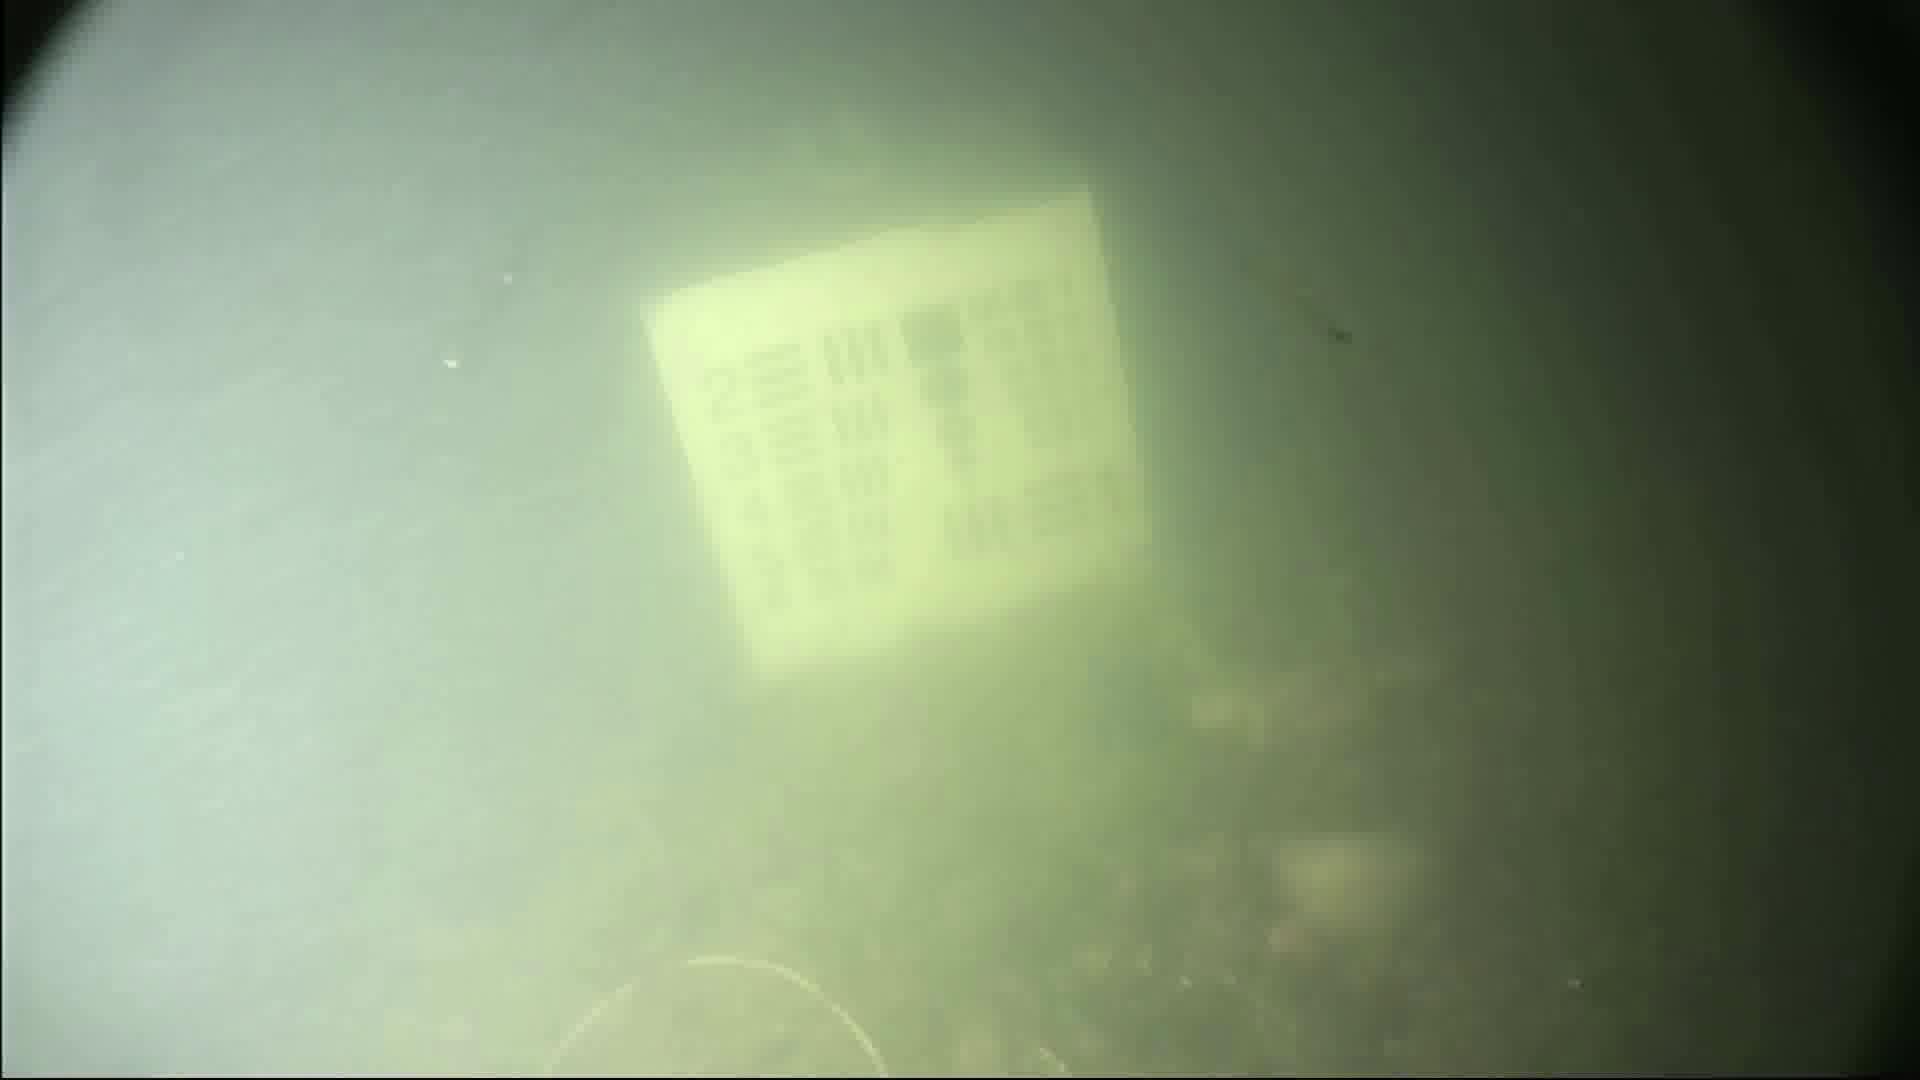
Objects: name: fish